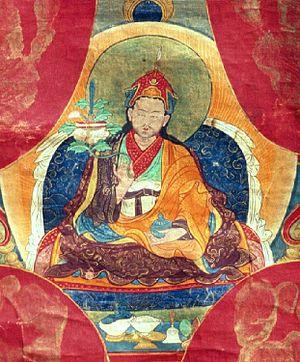
Chogyur Lingpa aussi écrit Chokgyur Lingpa ou Chokgyur Dechen Lingpa, de son nom complet Orgyen Chokgyur Dechen Lingpa signifiant « Uddiyana sanctuaire de la grande félicité suprême » est un lama tibétain de l'école Nyingma du bouddhisme tibétain et un tertön, né à Nangchen dans l´est du Tibet dans le Kham, à l'époque du 14ᵉ Karmapa. Il fut reconnu comme étant une réincarnation du prince Murub Tsenpo dont le père était le fameux roi Trisong Detsen qui invita Padmasambhava au Tibet. Il participa avec Jamgon Kongtrul Lodrö Taye et Jamyang Khyentse Wangpo au mouvement non-sectaire Rimé du bouddhisme tibétain du XIXᵉ siècle.